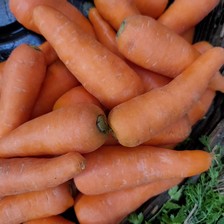
Label: others